Arthur A. Schmon

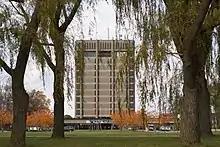
Arthur Schmon Tower, Brock University, St. Catharines

He was a member of the Brock University Founders' Committee, and was the driving force behind establishing this university in the Niagara region.